Datu Piang

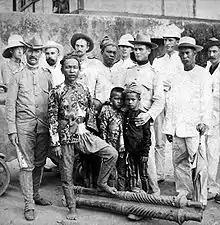
Datu Piang (fourth from left) with American officers, 1899.

Piang Tan (1846–1933) a Maguindanaon-Chinese ruler, popularly known as Datu Piang, is often referred to as the "Grand Old Man of Cotabato." He was one of the most powerful rulers in Maguindanao from the end of Spanish rule to the arrival of American forces in late 1899.